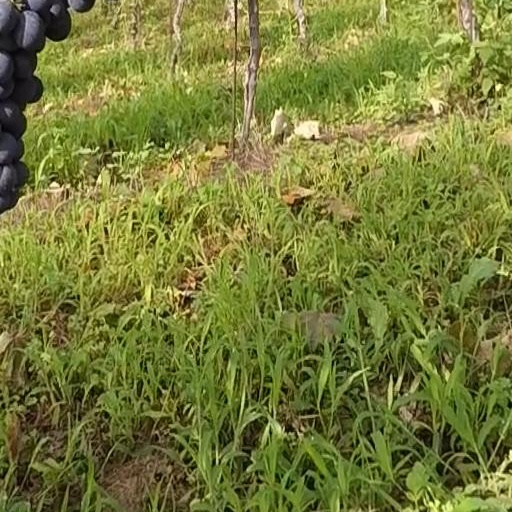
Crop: grape